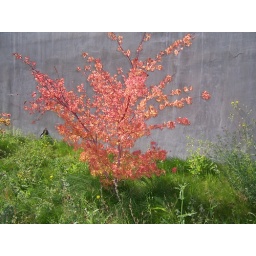
japanese maple tree by softball field